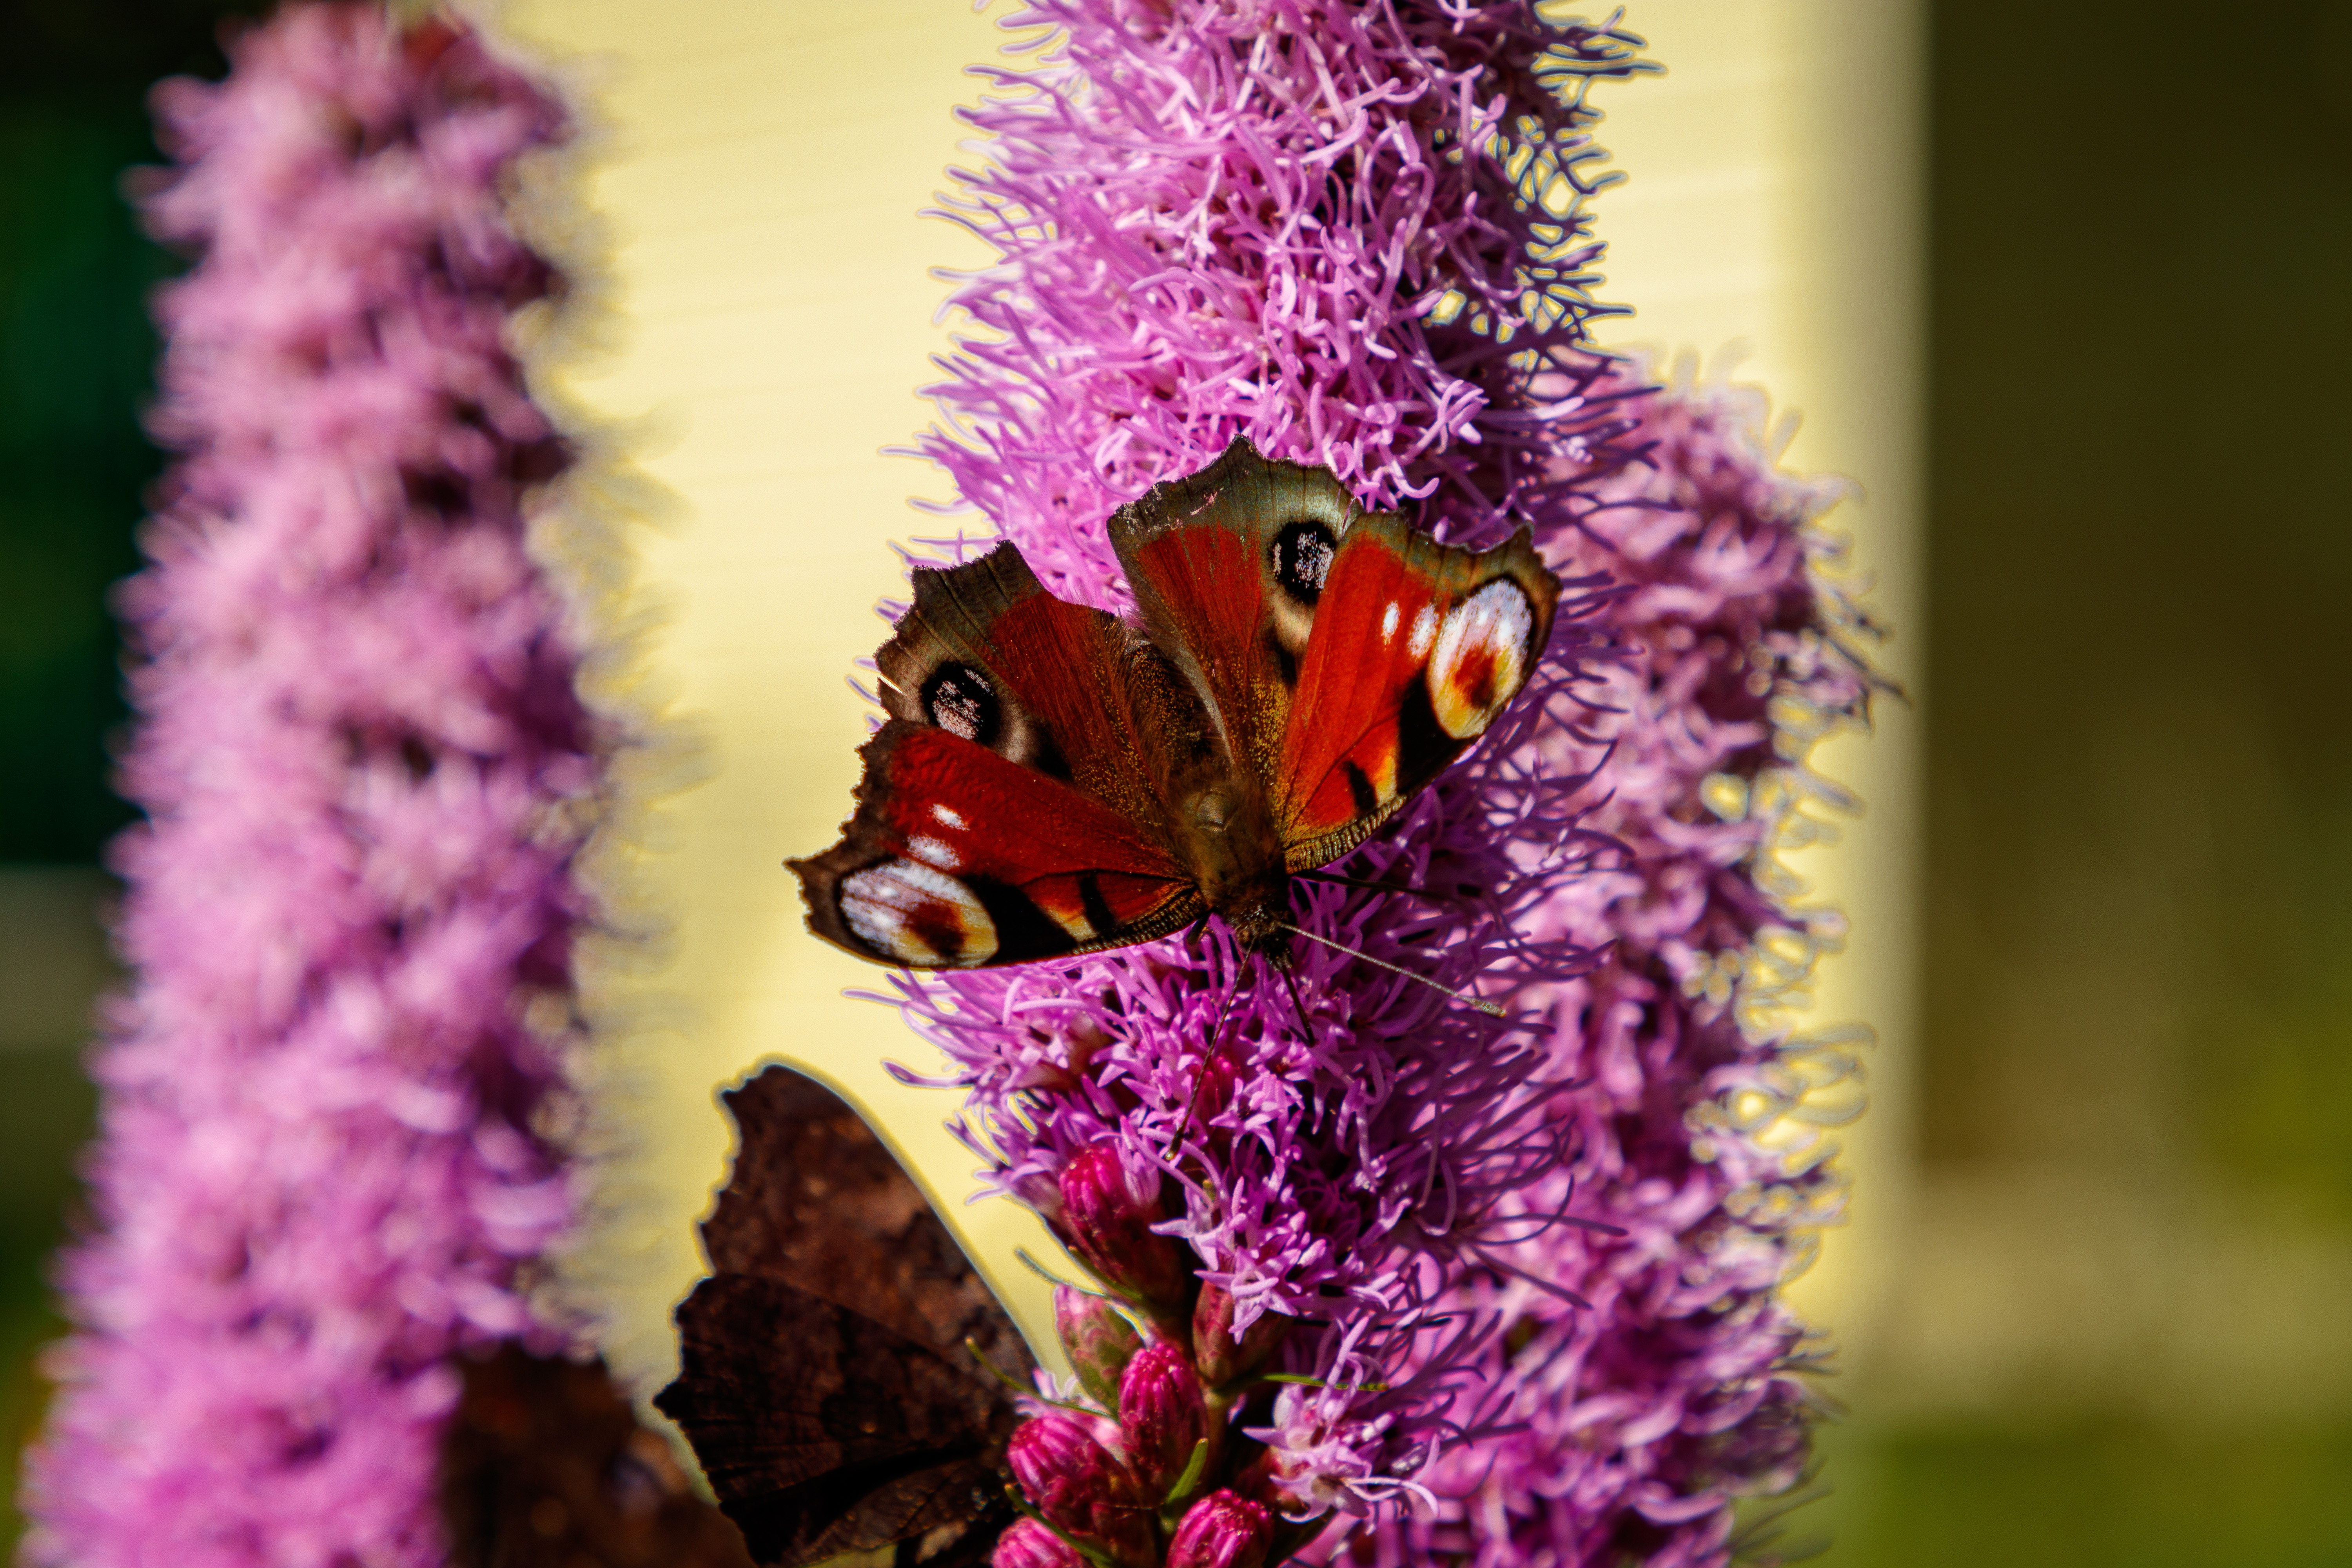
flowers, petals, nature, colorful, flower, flower garden, smell, living, happiness, summer, bloom, plants, garden, village, rural area, aglais io, shrub, invertebrate, insect, purple, pollinator, butterfly, magenta, violet, arthropod, lavender, pink, aglais, woody plant, botany, moths and butterflies, flowering plant, florist gayfeather, annual plant, wildflower, creeping thistle, burdock, macro photography, buddleia, herbaceous plant, amaranth family, brush footed butterfly, loosestrife and pomegranate family, ironweed, broomrape, moth, pollen, Forb